Pedro Gamboni

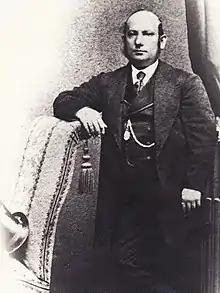
Pedro Gamboni

Pedro Gamboni (September 26, 1825 - December 27, 1895) was a Chilean chemical engineer who did important studies related to saltpeter and iodine in the regions of Tarapaca and Antofagasta.Gamboni invented a new method to extract nitrate from caliche leading to the phasing out of the older firewood and labour intensive paradas method in the 1850s.